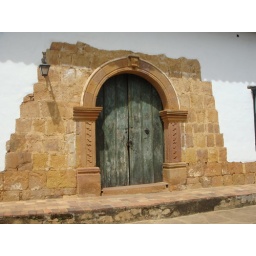
A door on a street in Barichara